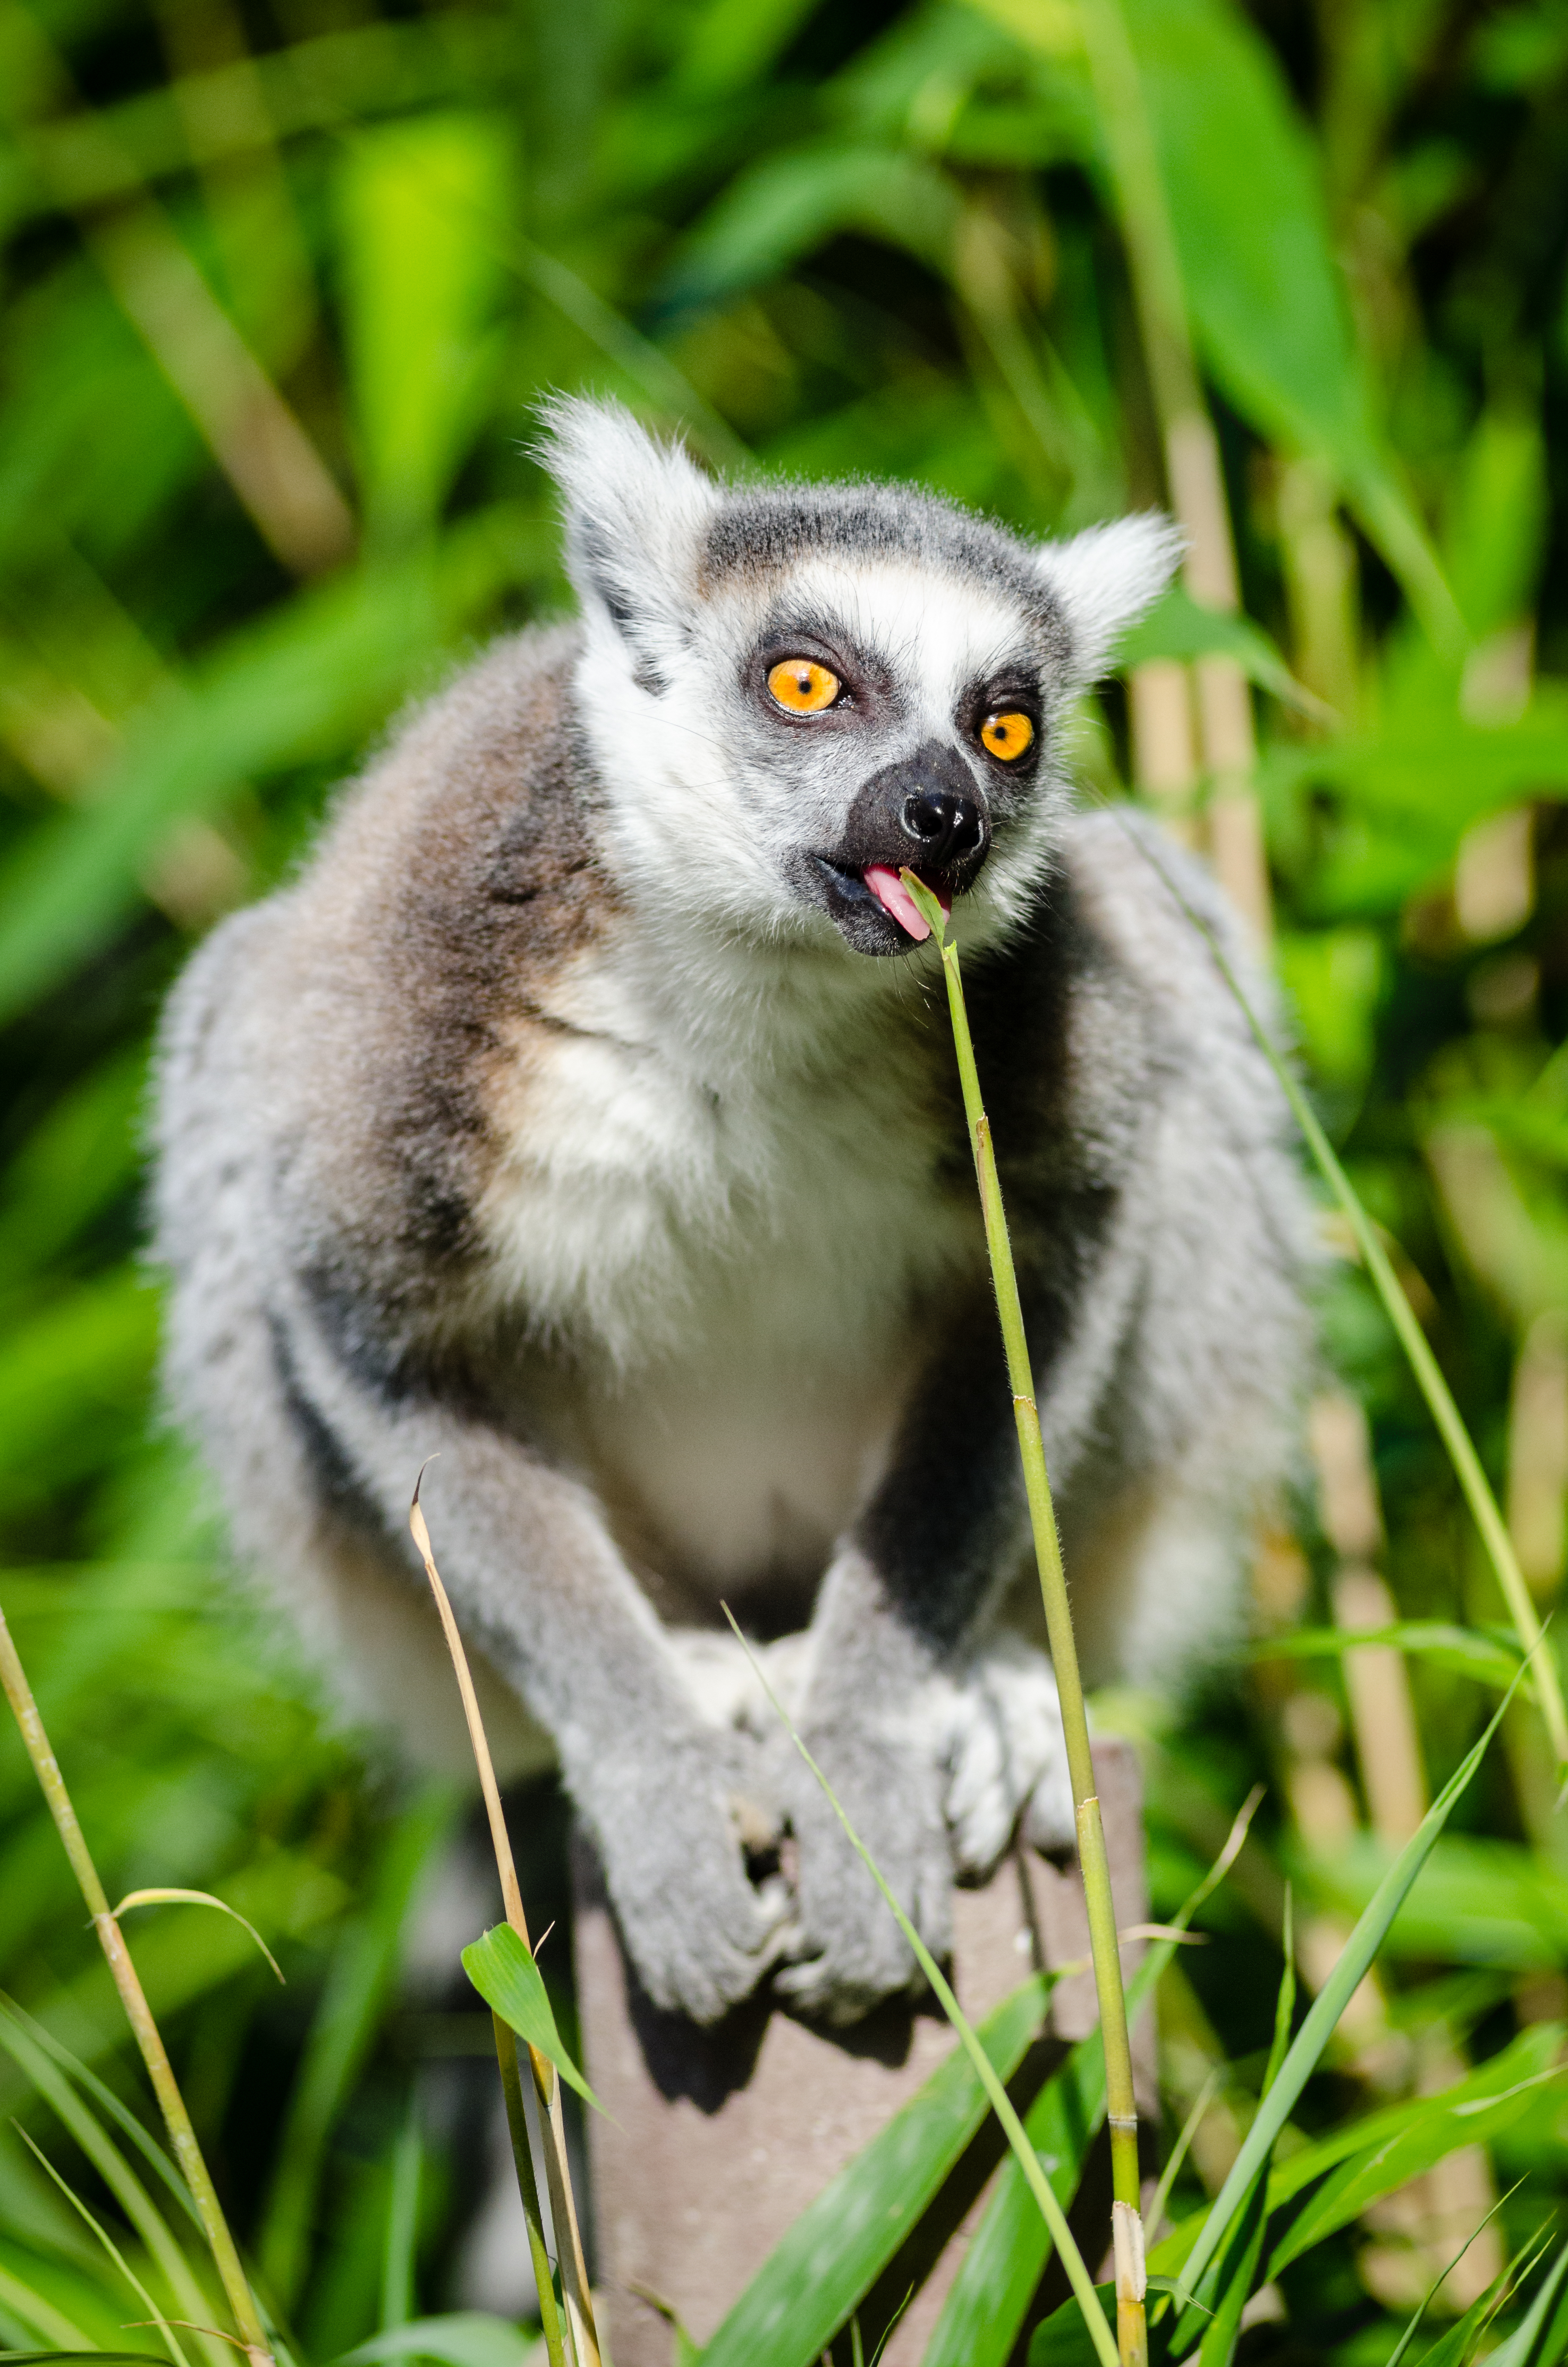
tree, nature, grass, bokeh, ring, feet, animal, cute, wildlife, zoo, fur, mammal, nikon, fauna, primate, eyes, hands, animals, madagascar, vertebrate, tier, fell, augen, baum, adorable, lemur, d7000, niedlich, tailed, catta, katta, tierpart, madagaskar, fuse, macaque, gr n, s s, h nde, new world monkey